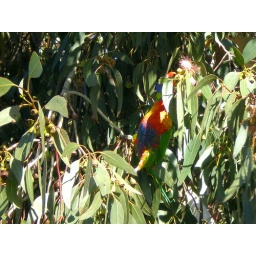
A bird I just saw flying around outside.